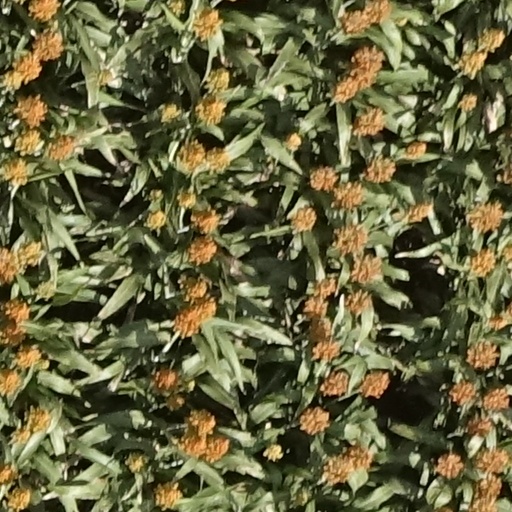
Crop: sorghum